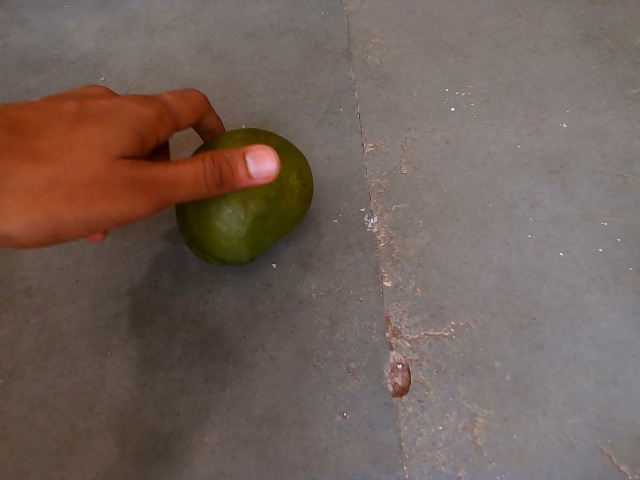
Label: Raw_Mango